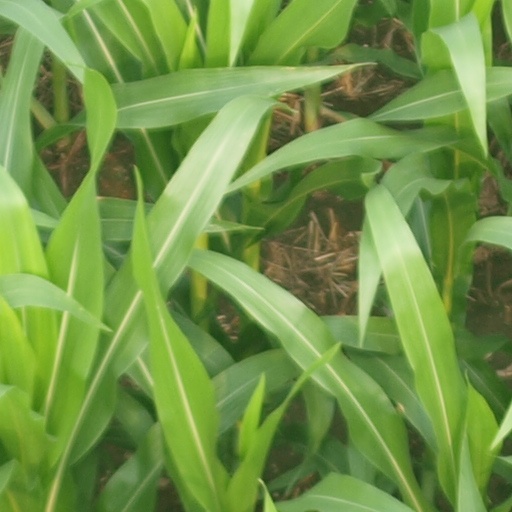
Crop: maize; corn